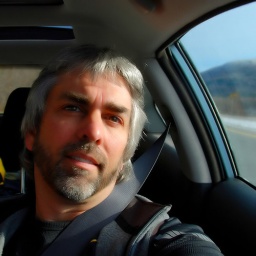
zipping over the mountains to my grrrrlfriends - was snowing from stowe to my house tonight - more lake effect flakes